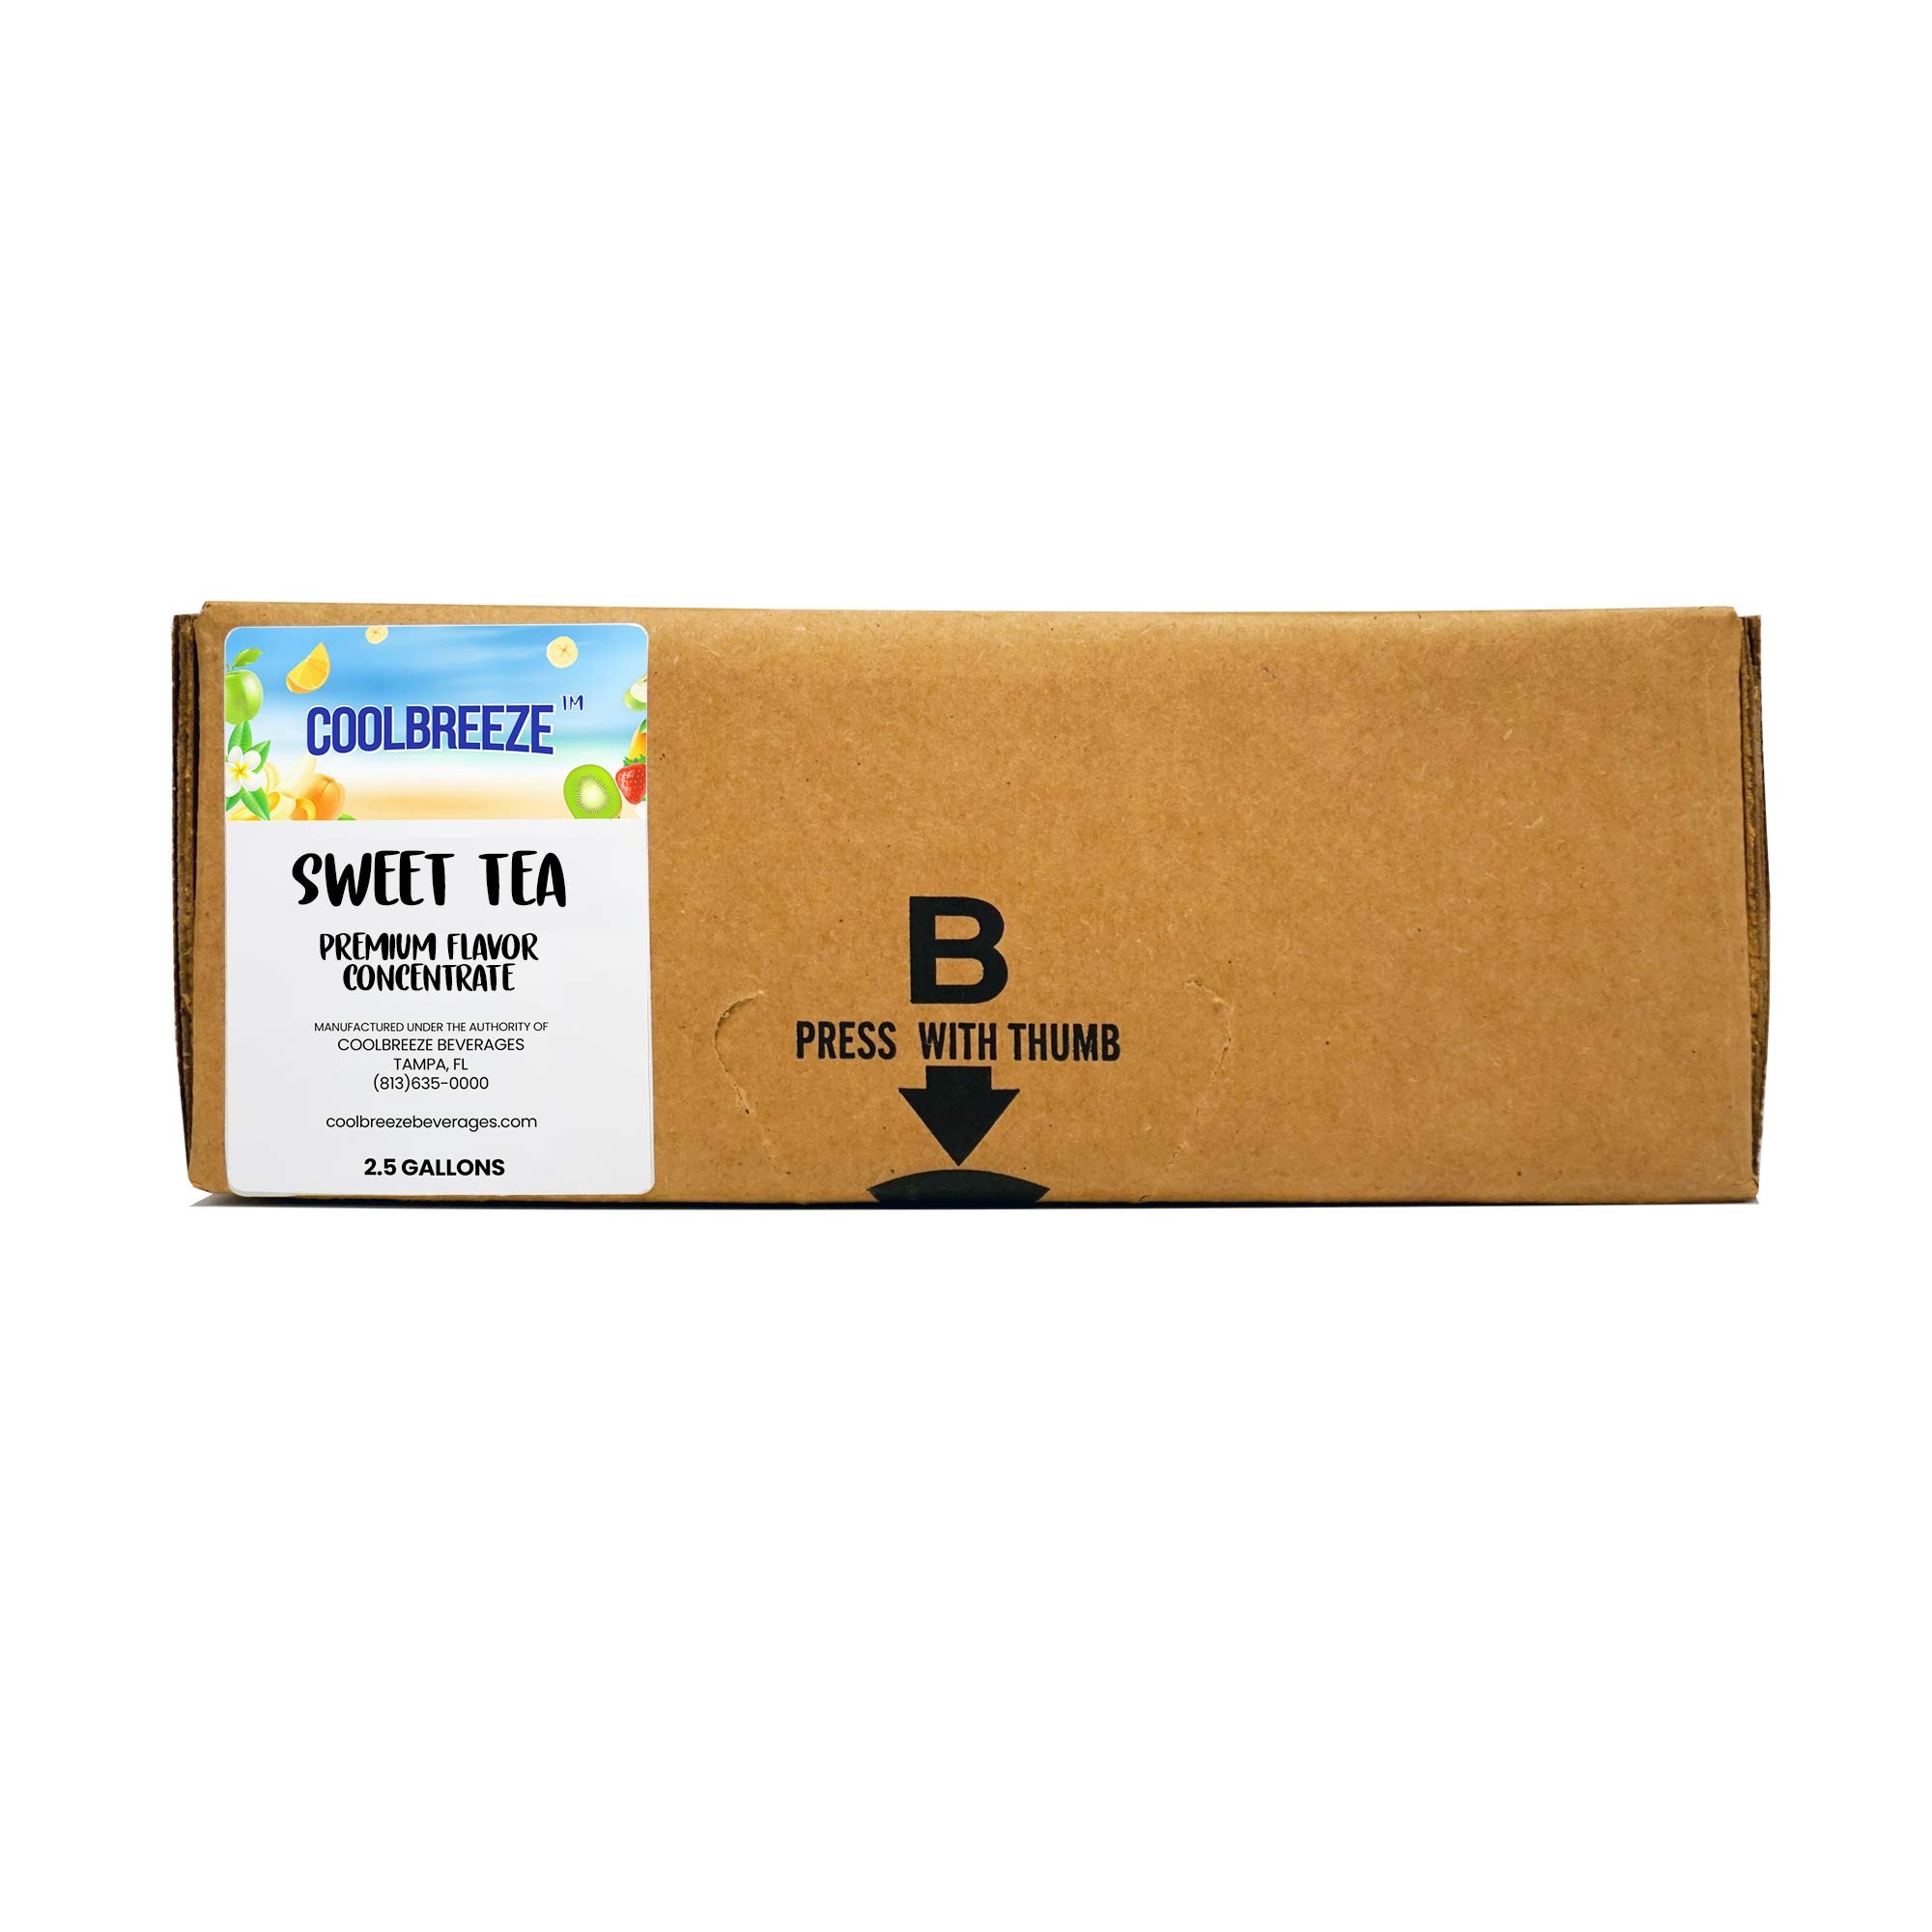
Item Name: Coolbreeze Beverages Fountain Machine Syrup, Beverage Concentrate Mix or Home Use- 2.5 Gal Bag in Box - Sweet Tea
Bullet Point 1: Our Coolbreeze Beverages Sweet Tea concentrate BIB is a perfect solution for any business! Our mixes all have a long shelf life, shelf stable, and ready to use
Bullet Point 2: We mix (or brew in this instance) all of our mixes, flavor syrups, juice and tea concentrates in Central Florida, and are based in Tampa, Florida.
Bullet Point 3: Our Coolbreeze Beverages Brand 2.5 Gallon and 5 Gallon Bag in Box Flavor Syrups, Soda Syrups, Frozen Carbonated Beverage Slush Mix, and Juice mixes require a QCDII Grey Bib Connector.
Bullet Point 4: Please be sure to check your system and order any necessary converters before ordering! We have been in Business since 2003, so don't hesitate to reach out!
Product Description: All of our brand's products are made using only the freshest ingredients available locally. See why our customers Drink Coolbreeze
Value: 1.0
Unit: Count

Price: 66.99